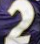
Number: 2